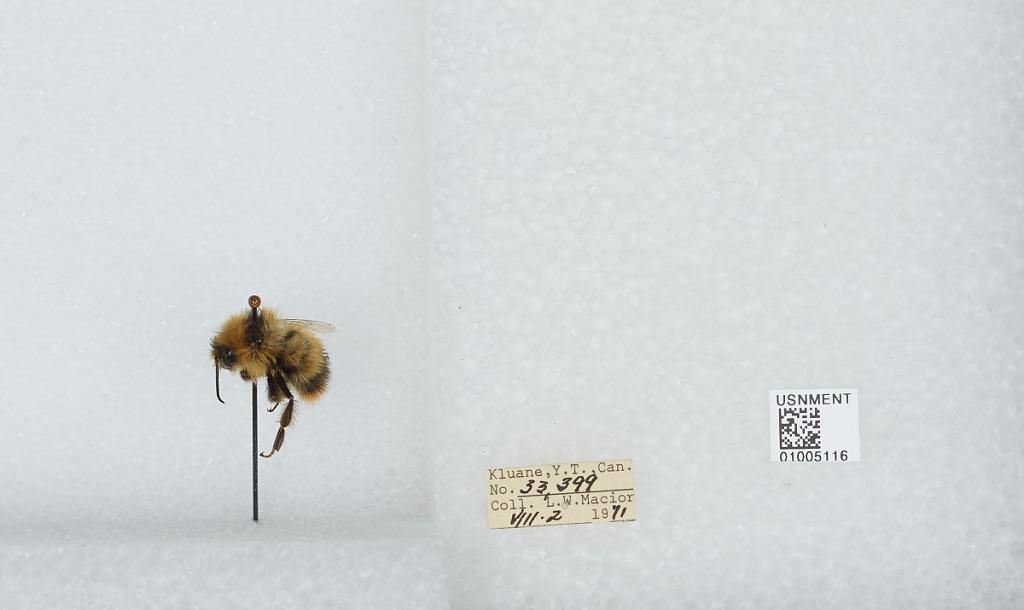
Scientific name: Bombus (Pyrobombus) frigidus Smith
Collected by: L. Macior
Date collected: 1971-8-2
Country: Canada
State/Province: Yukon Territory
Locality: Kluane
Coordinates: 60.75, -139.5